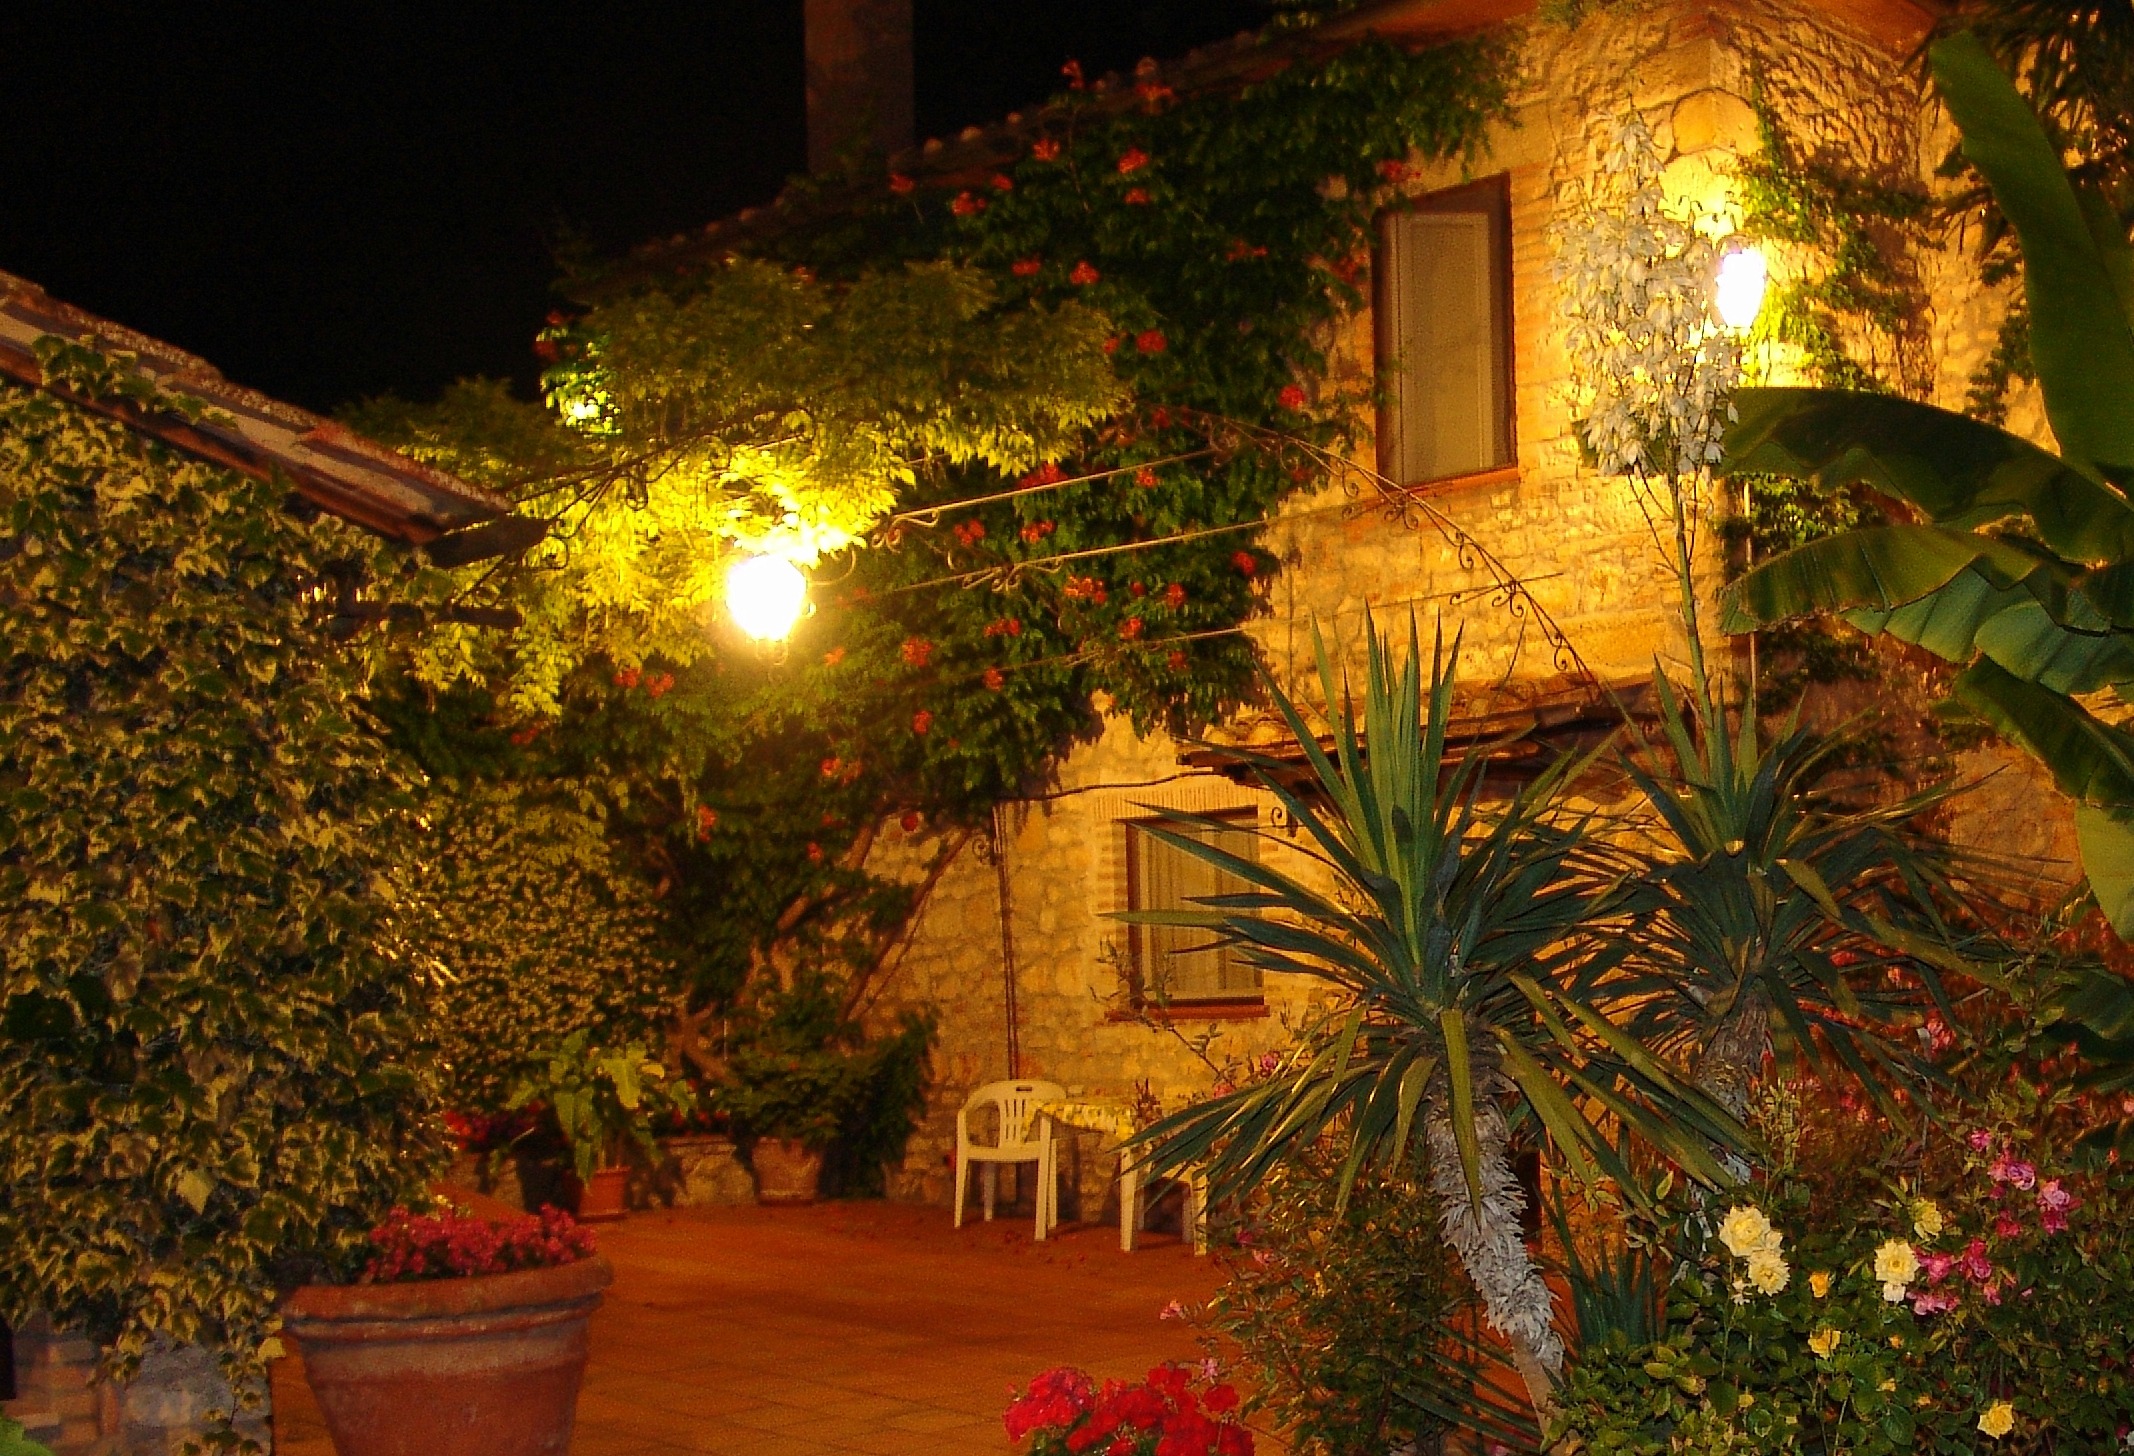
house, flower, autumn, backyard, italy, lighting, christmas decoration, courtyard, estate, idyll, abendstimmung, country house, stone house, summer house, landscape lighting